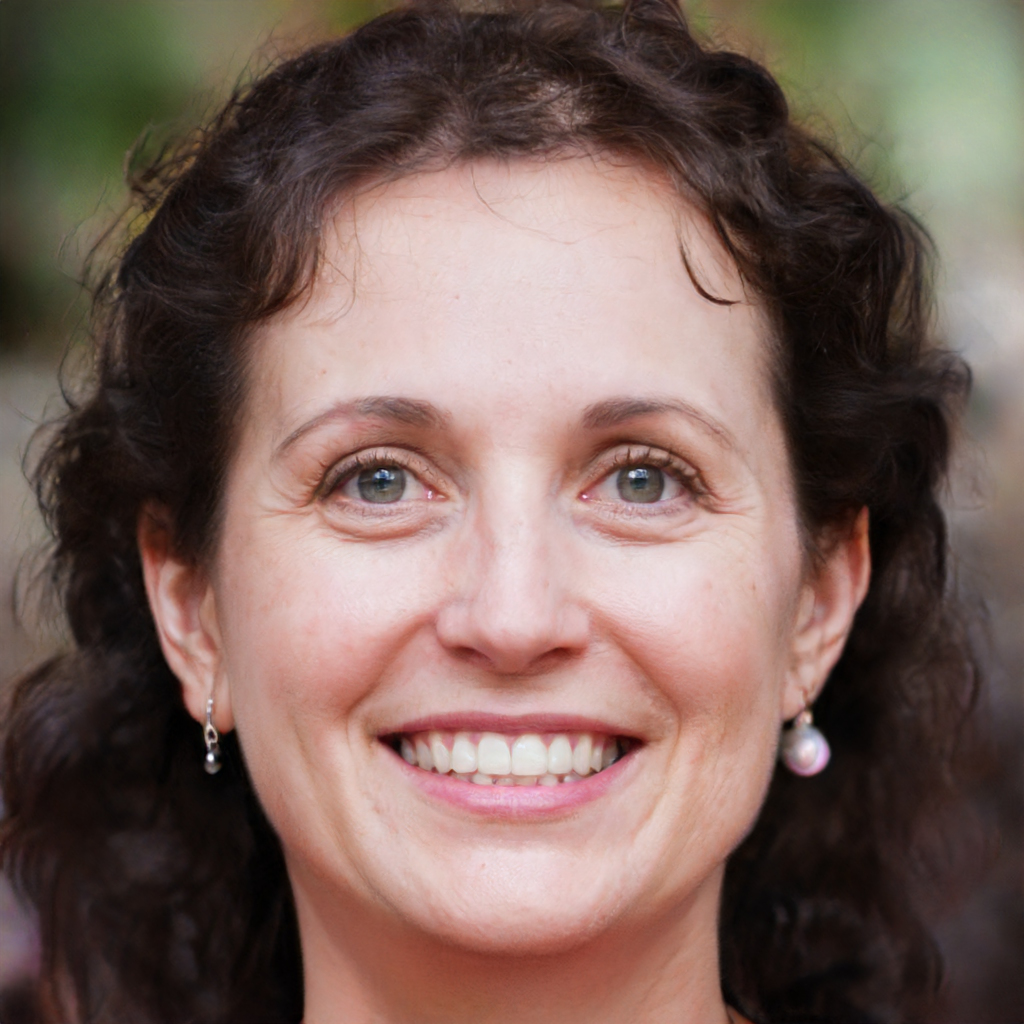
Label: No Watermark